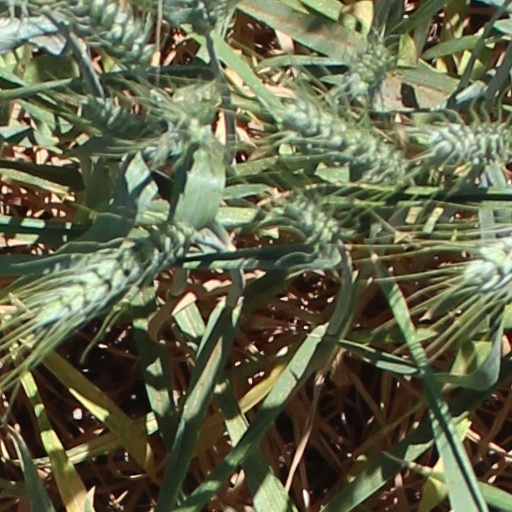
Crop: wheat